Cross-window

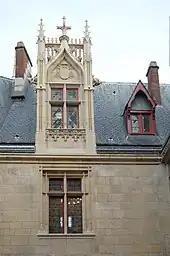
Flamboyant Gothic building with cross-windows

A cross-window is a window whose lights are defined by a mullion and a transom, forming a cross.